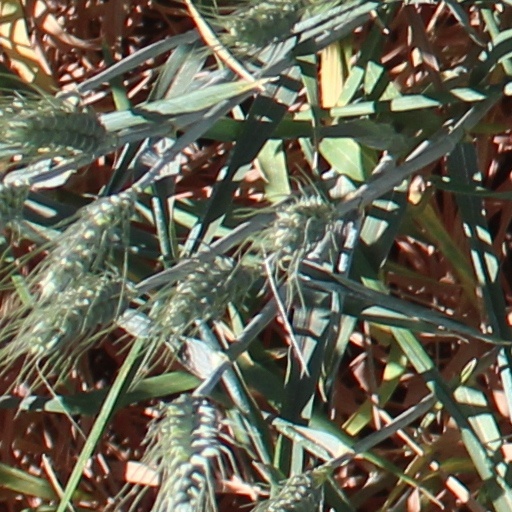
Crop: wheat